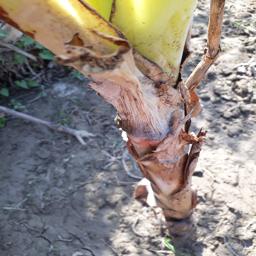
Label: BACTERIAL SOFT ROT